Stonewall Formation

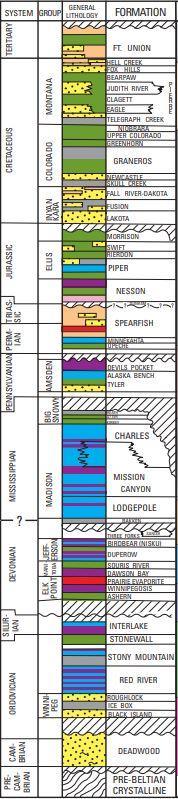
Stonewall Formation within Williston Basin stratigraphy

The Stonewall Formation is a stratigraphic unit of Late Ordovician to Early Silurian age in the Western Canadian Sedimentary Basin.